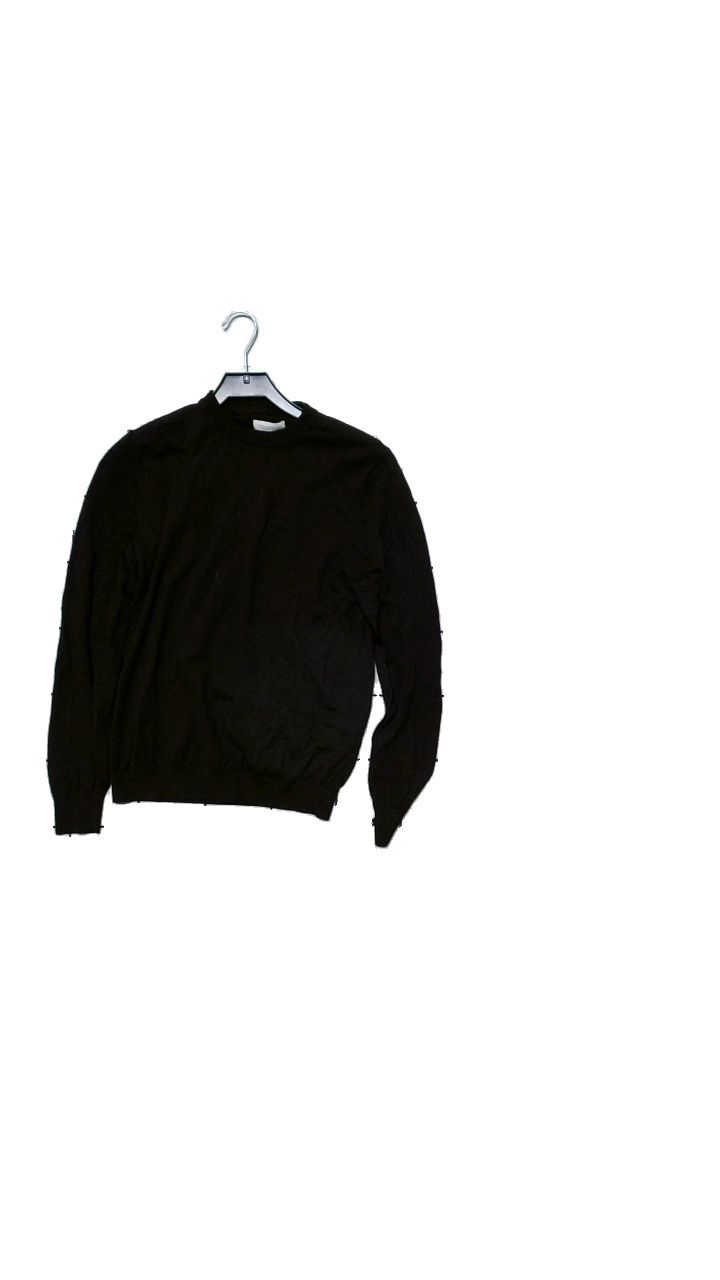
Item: Sweater (Men)
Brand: These Glory Days
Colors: Red, Brown
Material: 100% merino wool
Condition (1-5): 5
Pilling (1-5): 5
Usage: Reuse
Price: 100-150